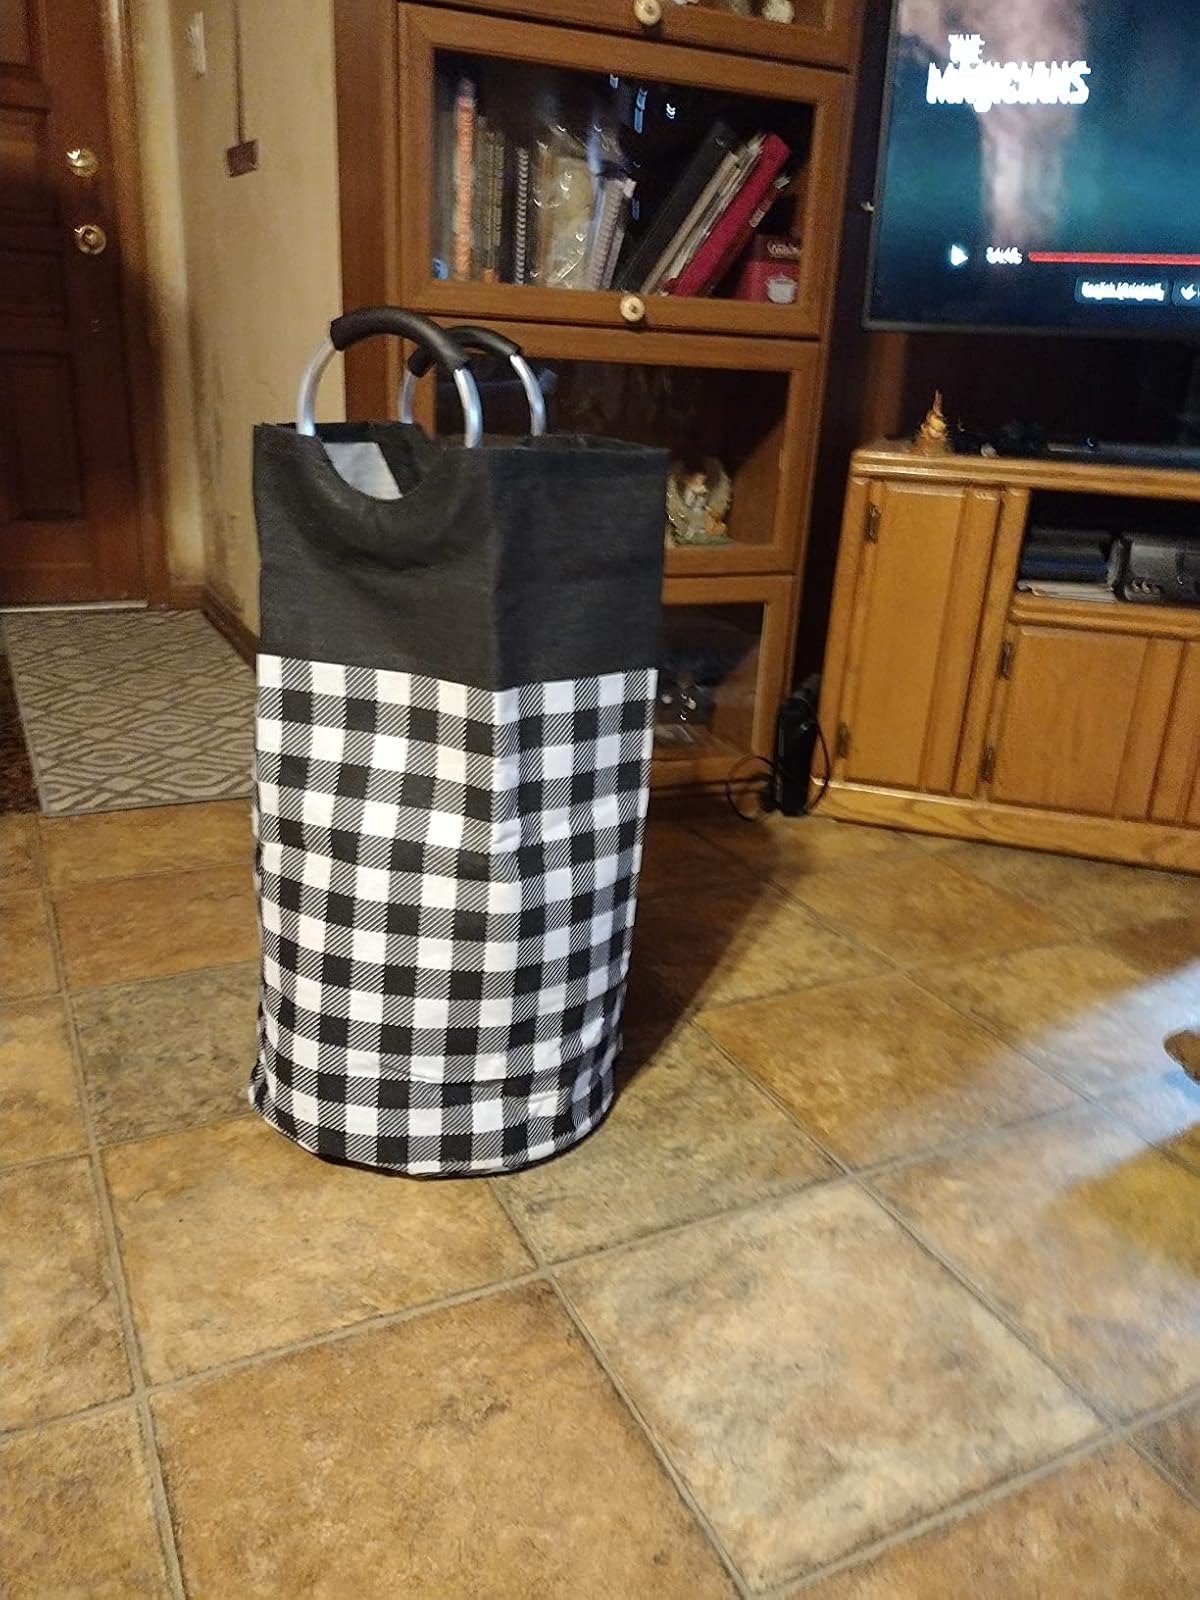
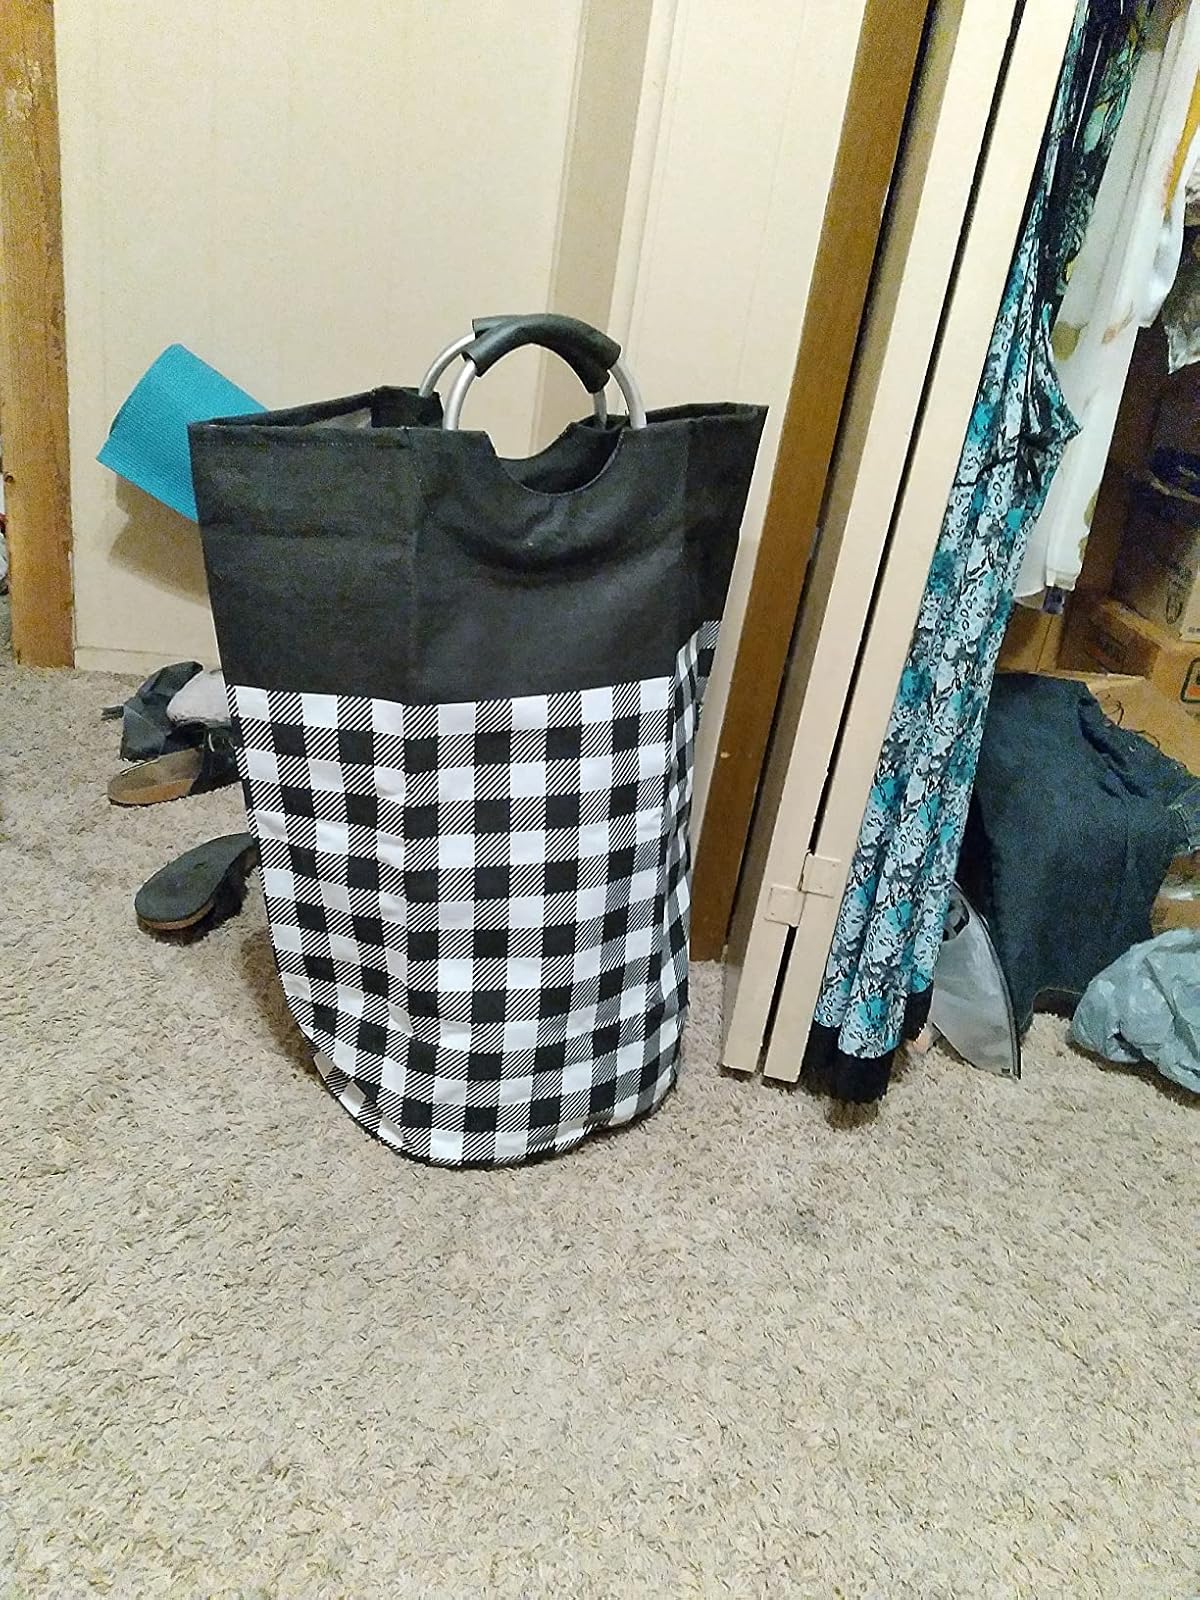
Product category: items_hamper
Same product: yes